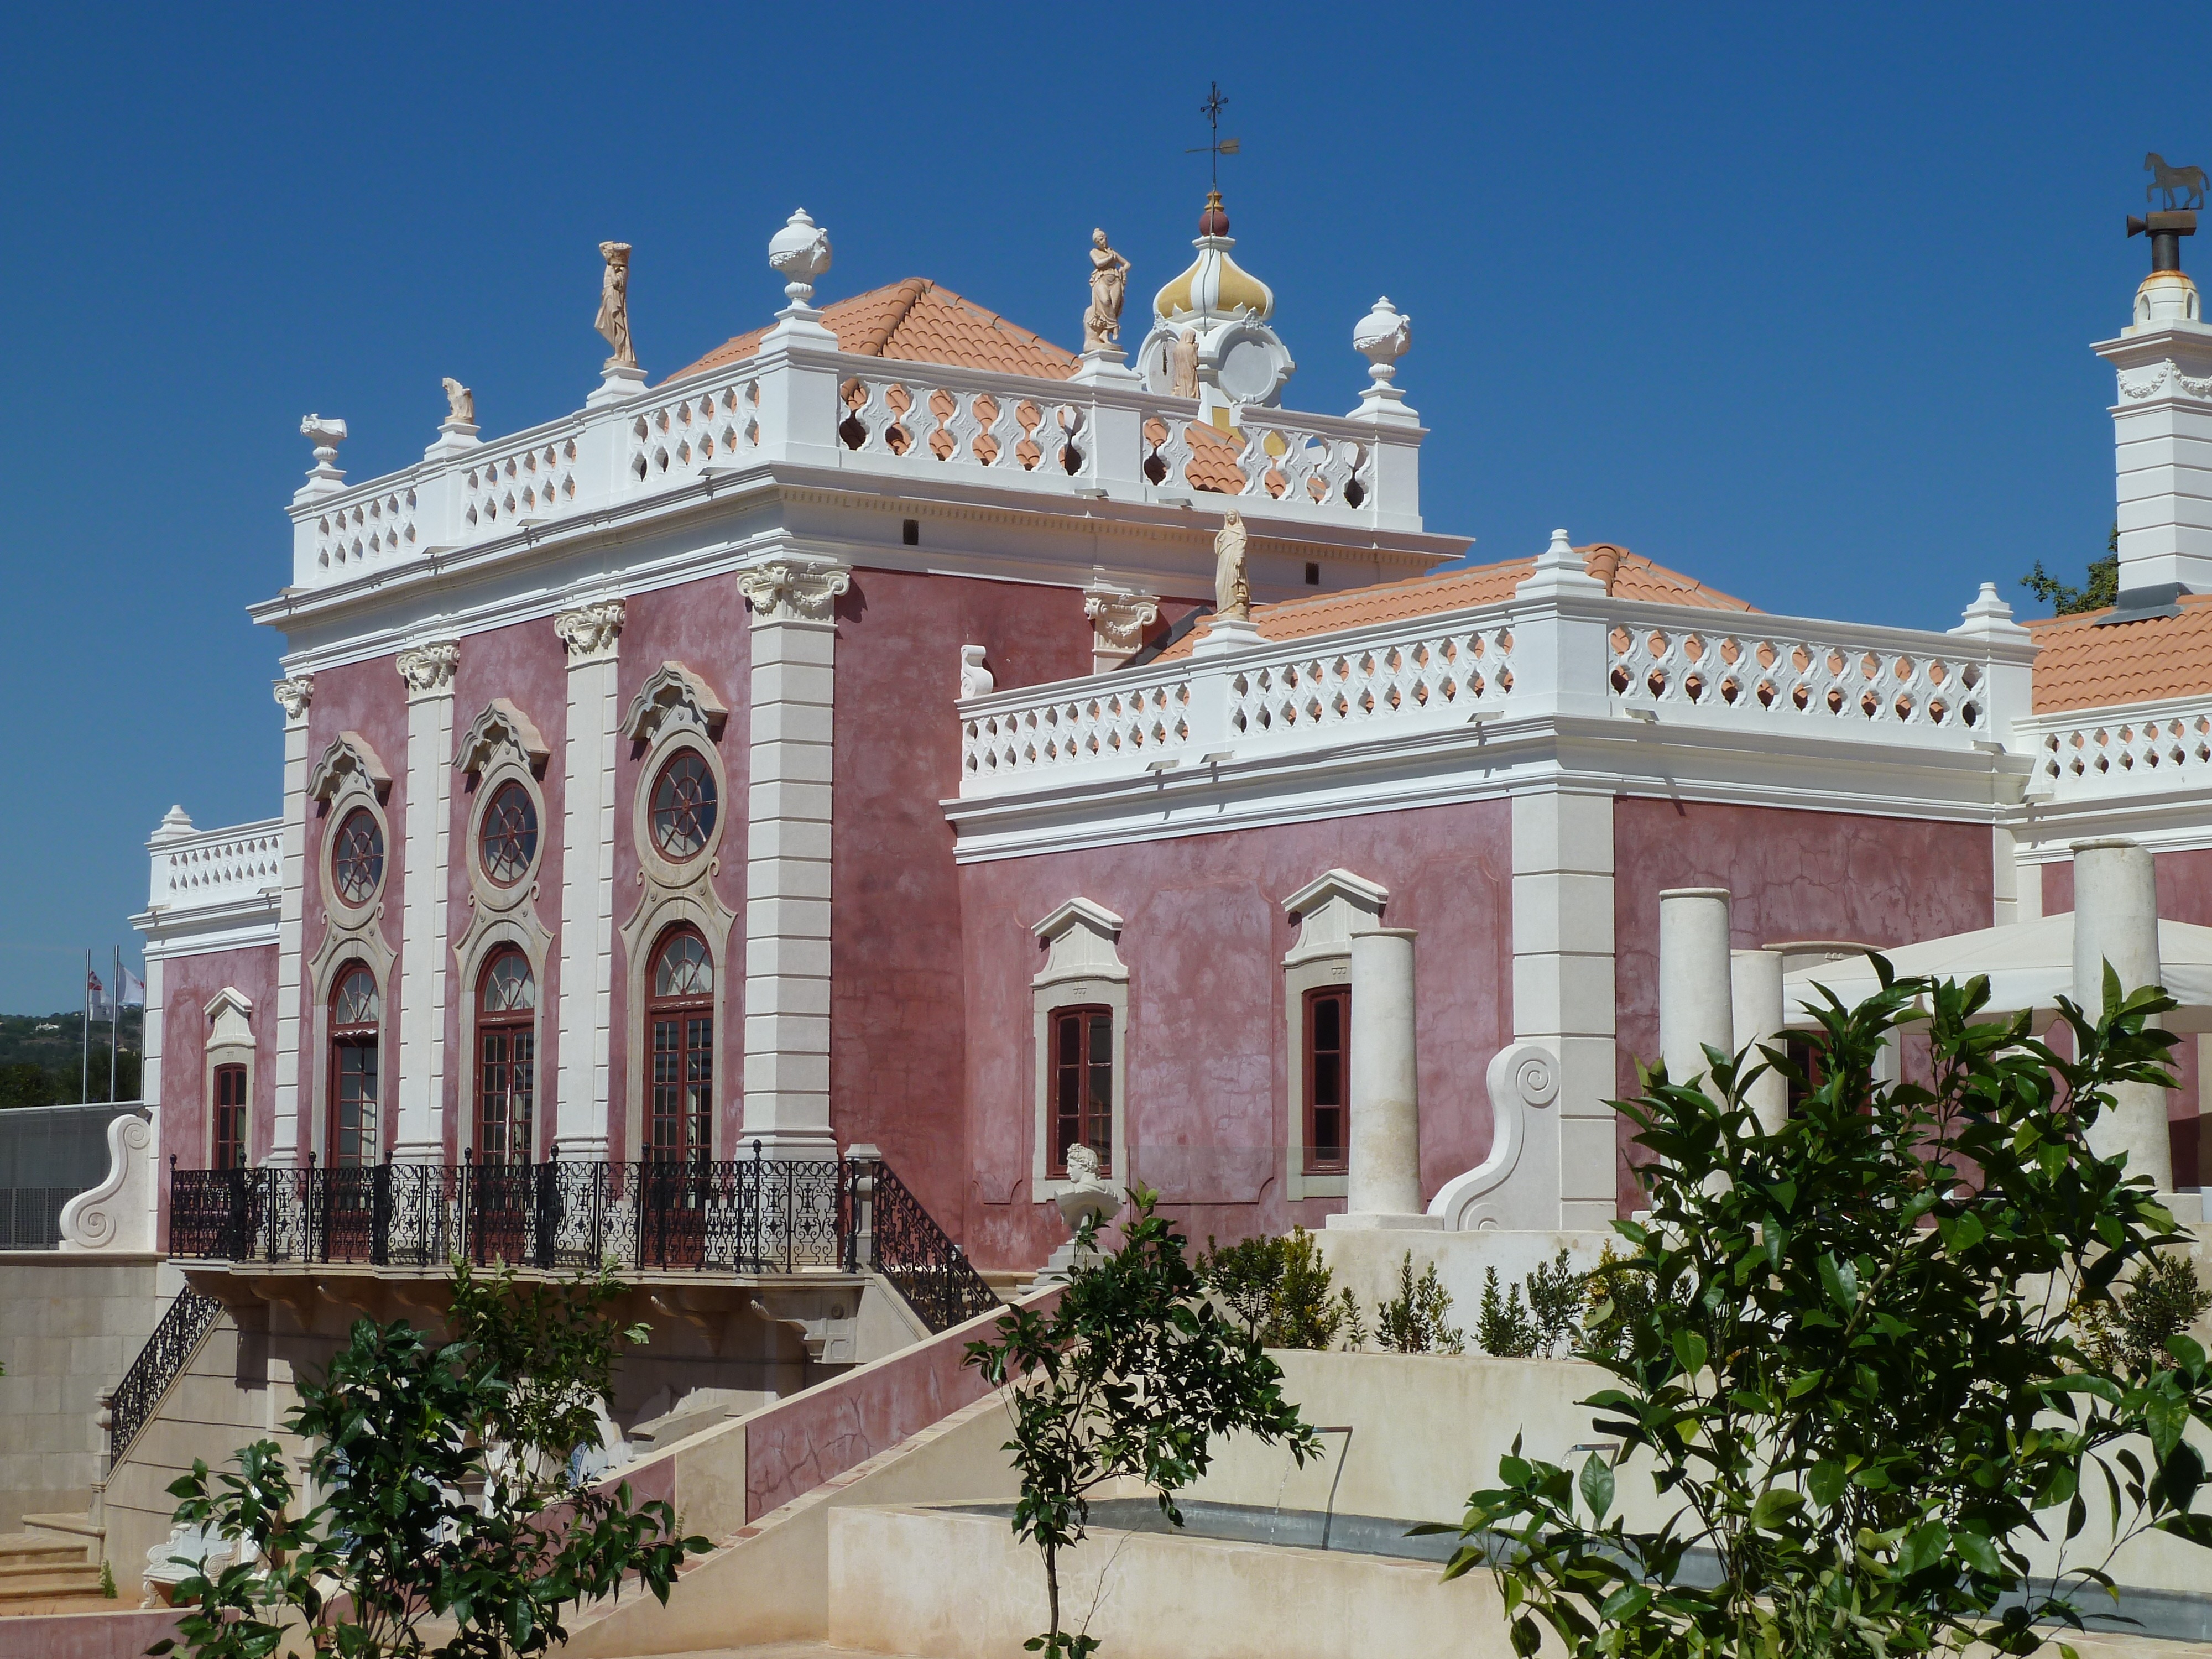
architecture, structure, town, building, palace, stone, construction, plaza, landmark, facade, tourism, place of worship, portugal, synagogue, estate, stonework, faro, architecture design, classical architecture, historic site, estoi